San Giorgio a Cremano

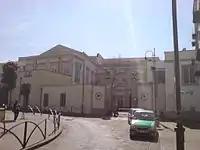
Villa Bruno is one of San Giorgio a Cremano's most famous landmarks

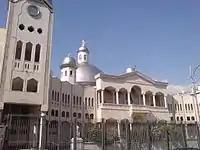
The silver dome of Ill Tempio della Madonna dominates the centre of San Giorgio a Cremano, it is also referred to as the Temple of the Queen of the Lilies

San Giorgio a Cremano is a primarily residential commune, meaning much of the cityscape is dominated by apartment buildings. There are some notable features of the commune.